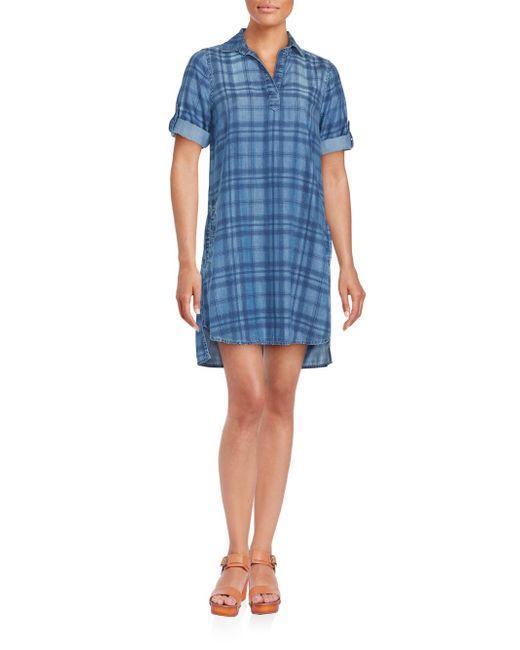
Blau gestreiftes Longshirt für Damen